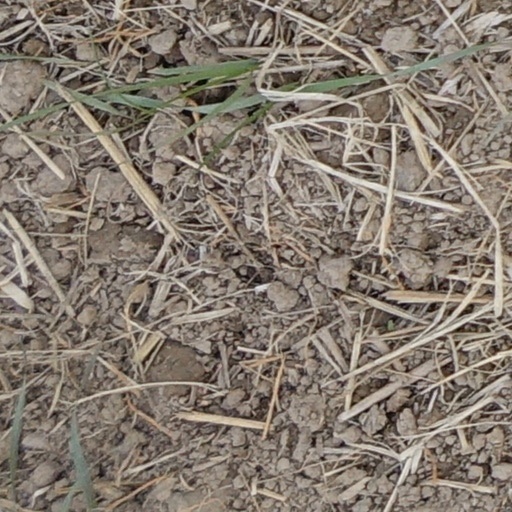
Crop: wheat